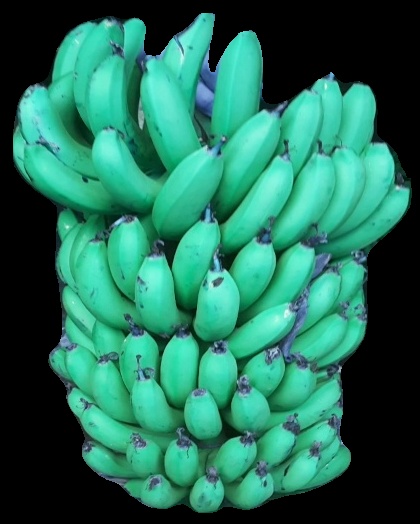
Variety: pachbale
Grade: grade1